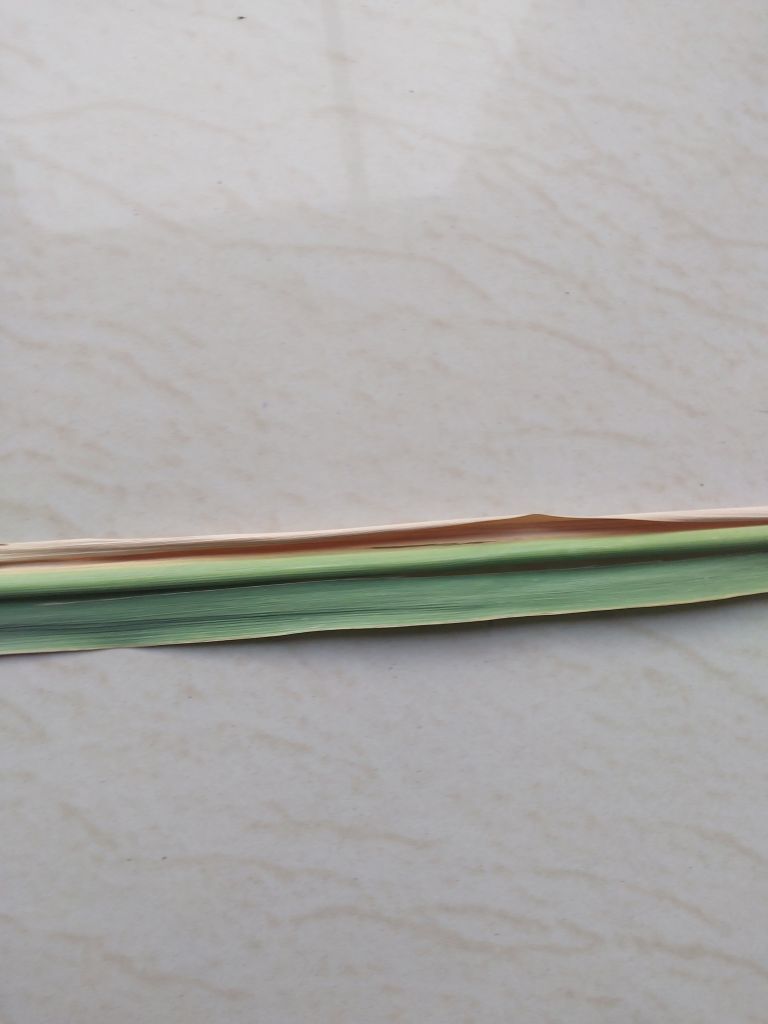
Label: BrownRust